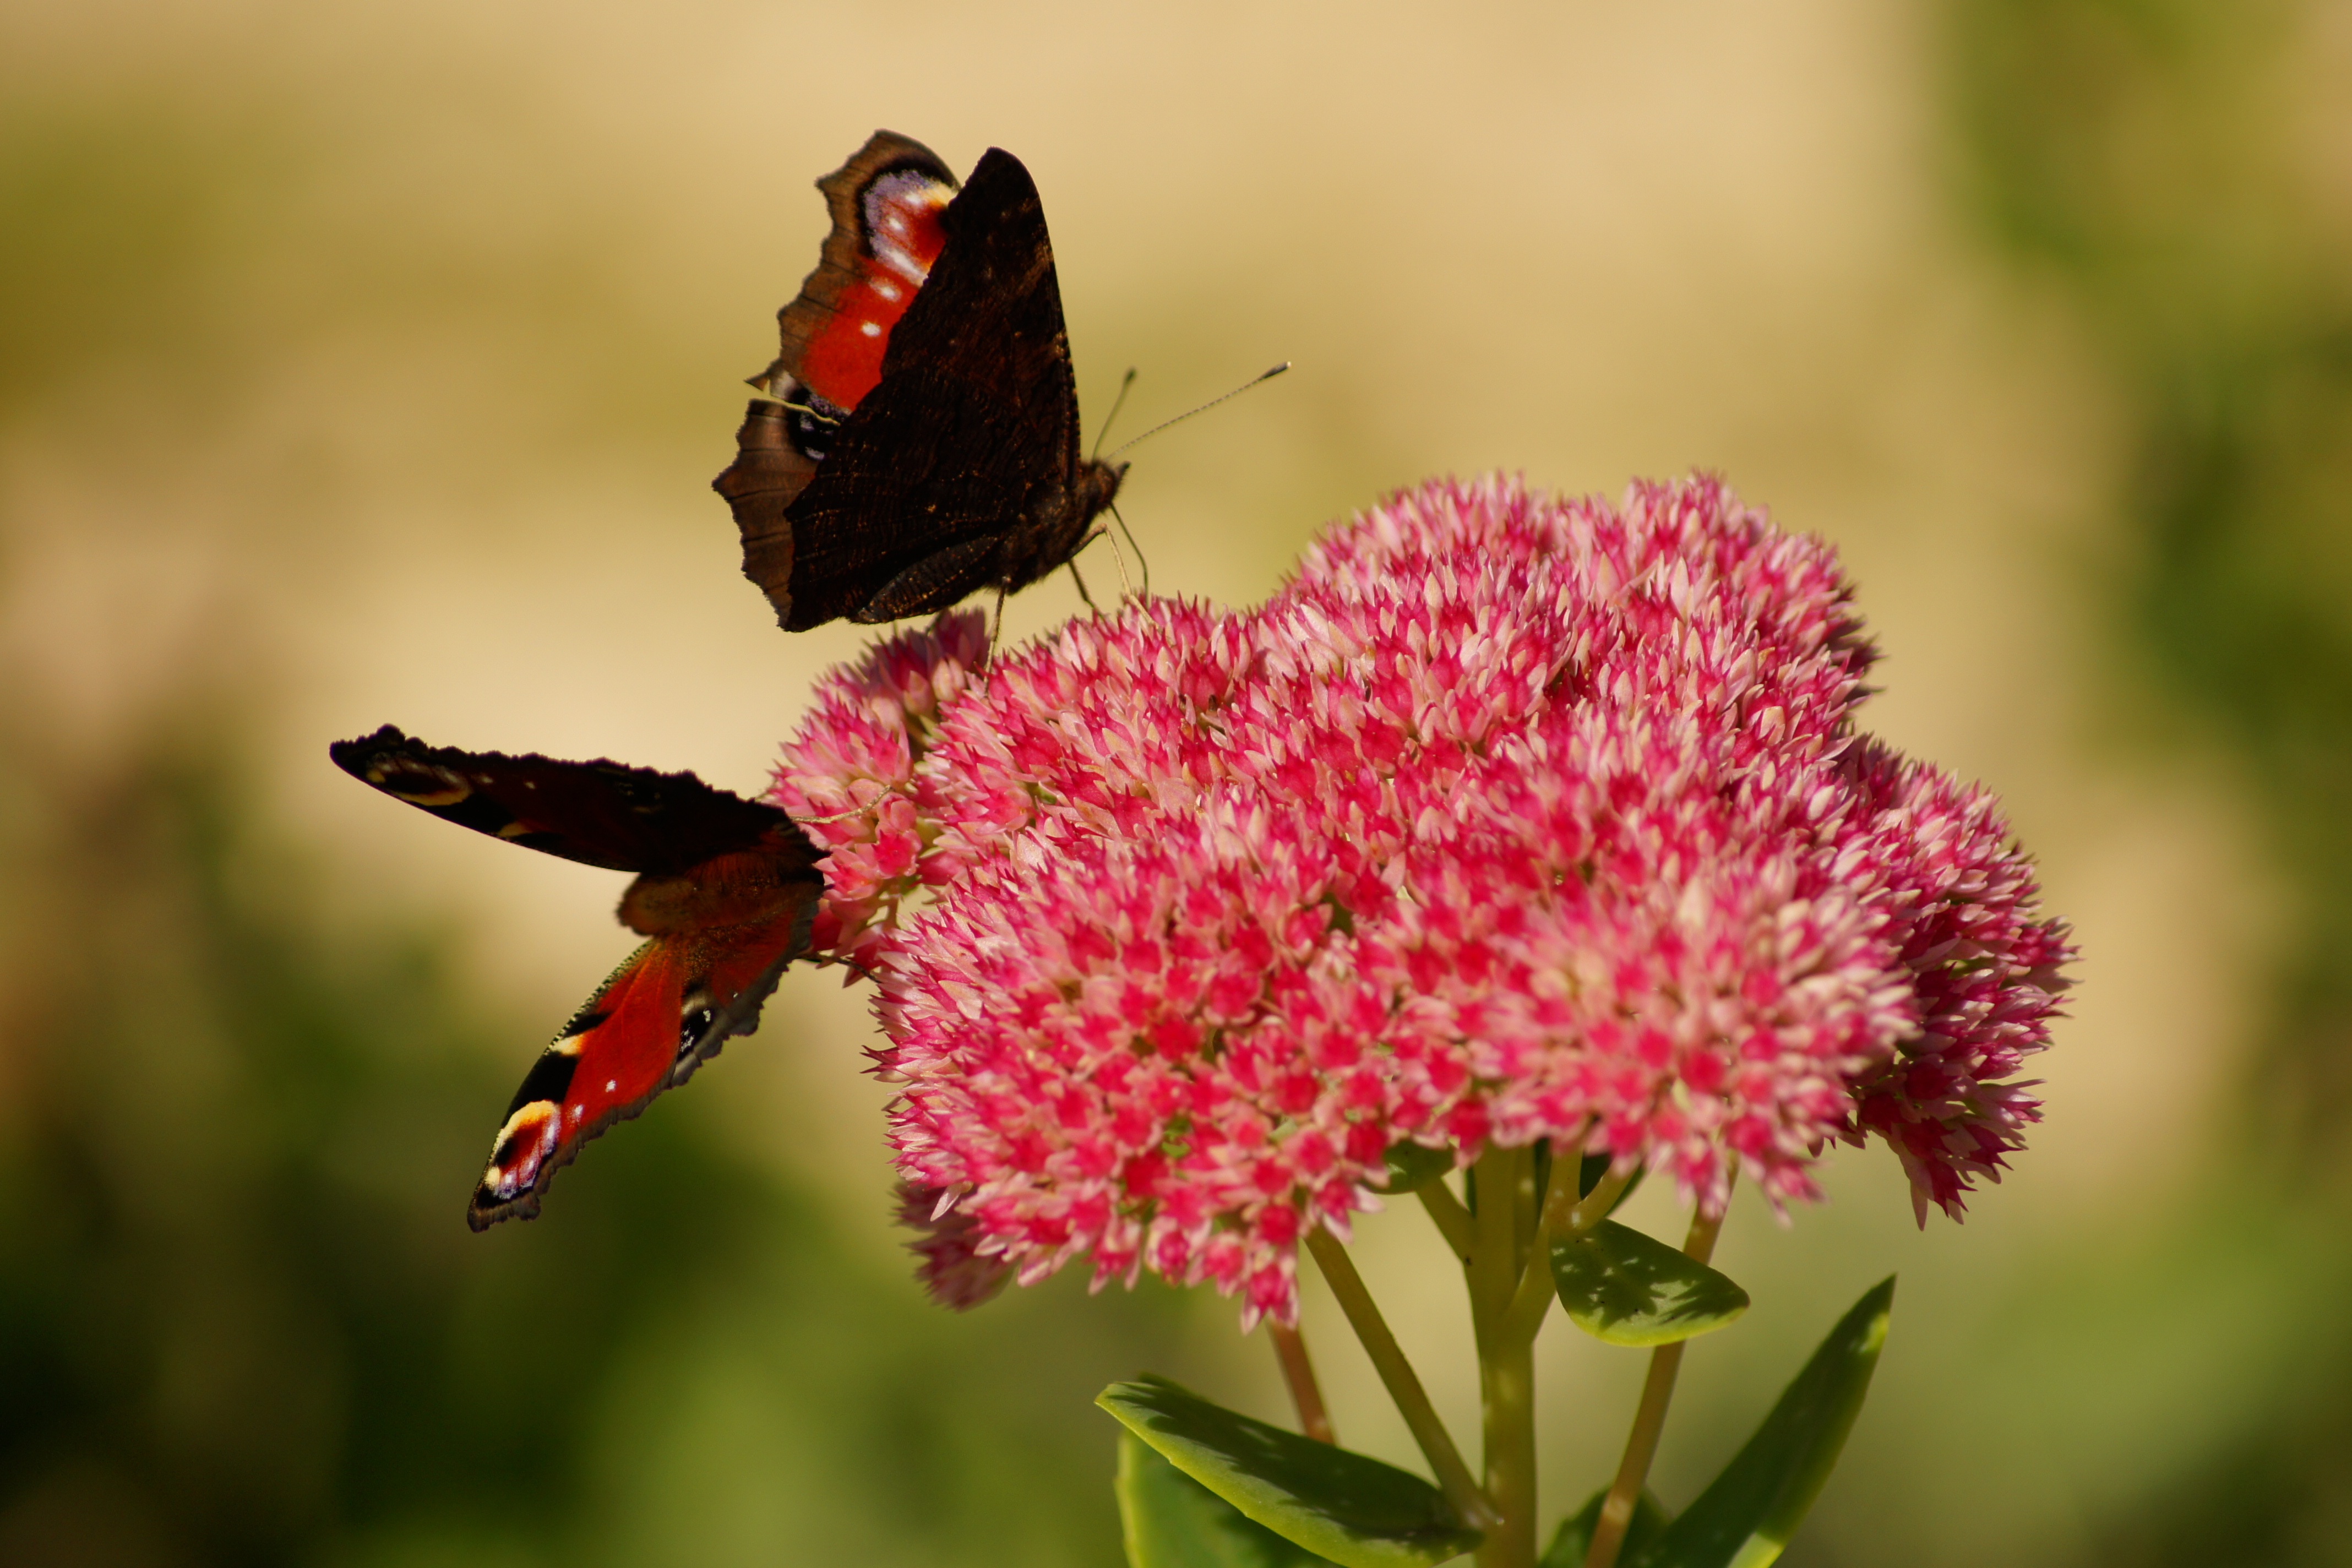
nature, blossom, plant, photography, flower, petal, insect, botany, butterfly, close, flora, fauna, invertebrate, wildflower, close up, animals, pair, butterflies, connected, nectar, macro photography, combines, pollinator, moths and butterflies